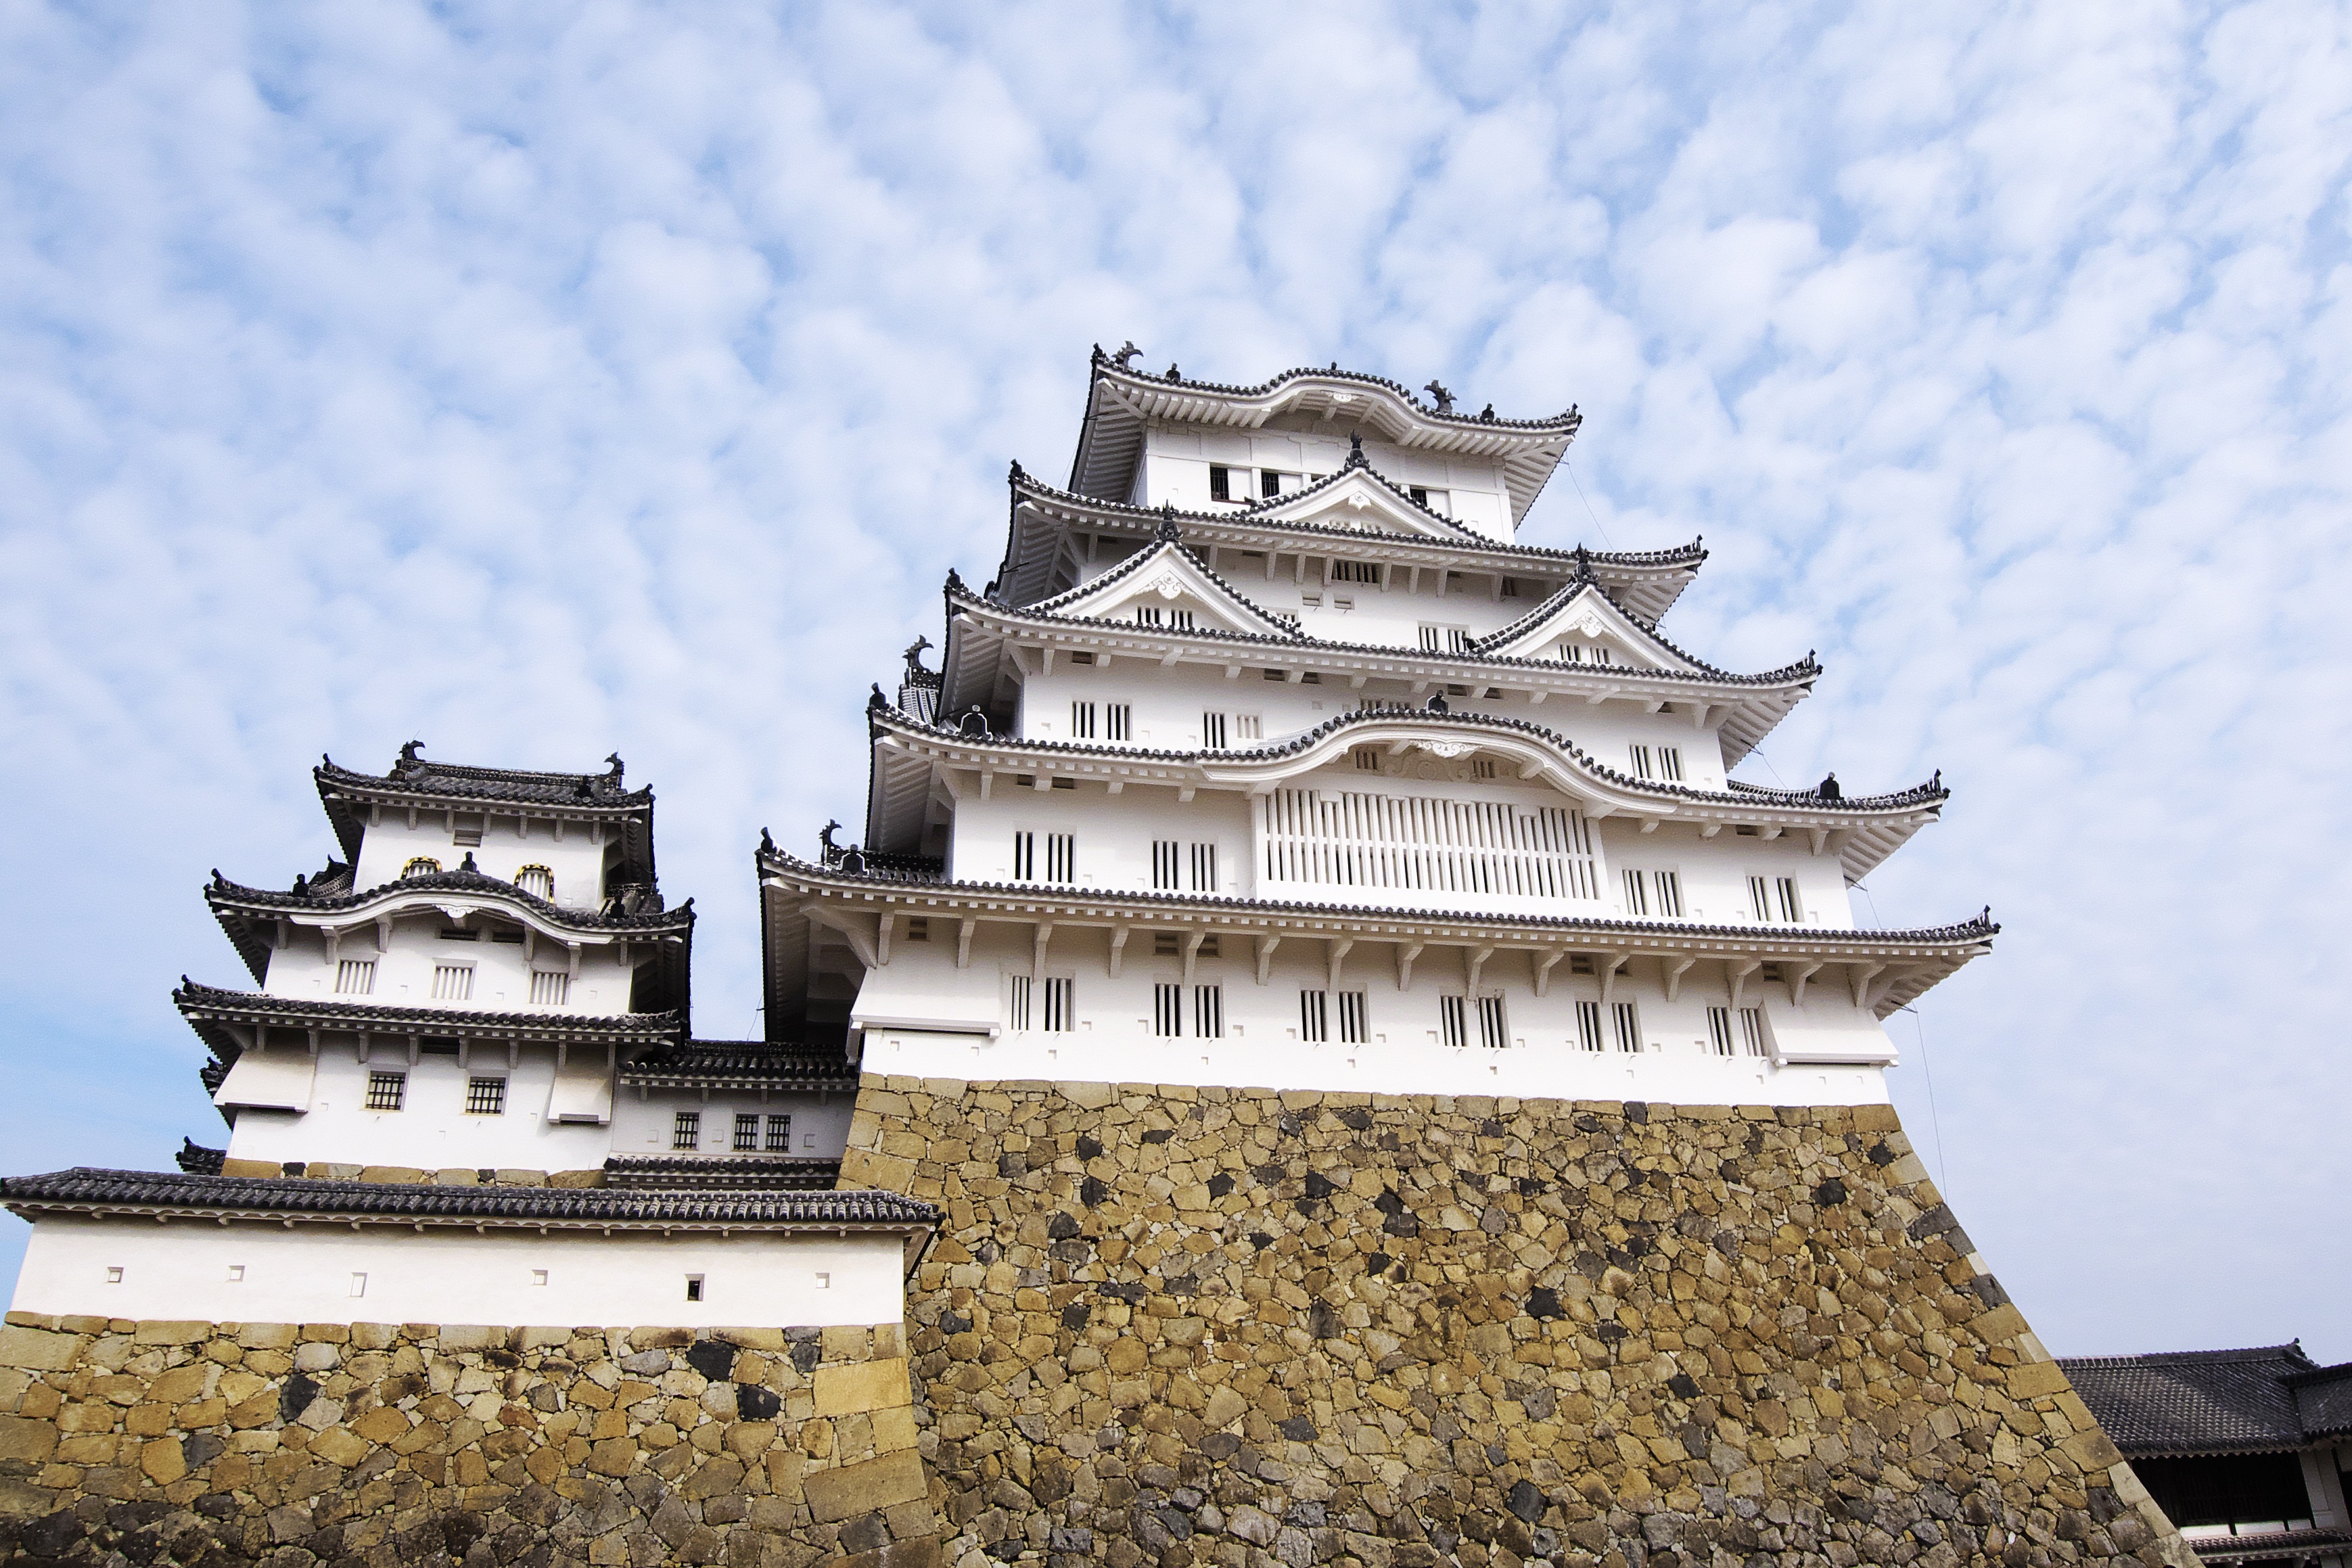
building, chateau, palace, tower, castle, landmark, japan, temple, kansai, egret, himeji, castle of japan, himeji castle